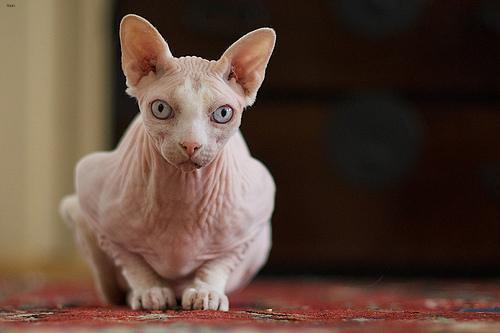
Sphynx